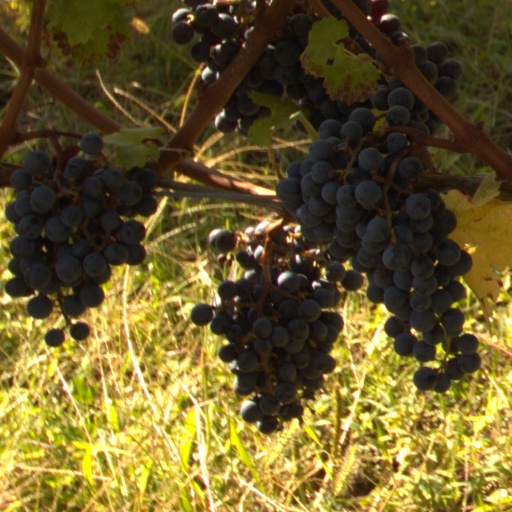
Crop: grape